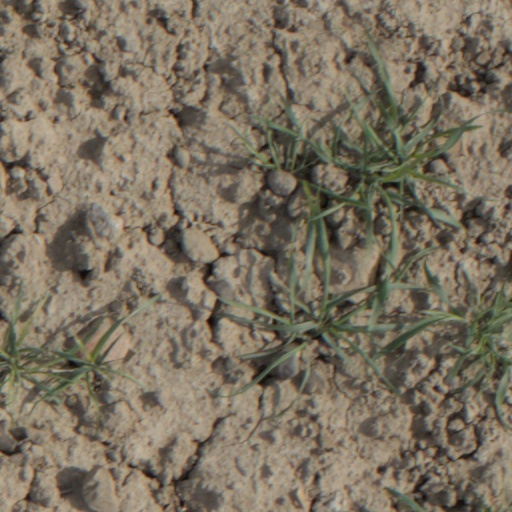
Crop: wheat